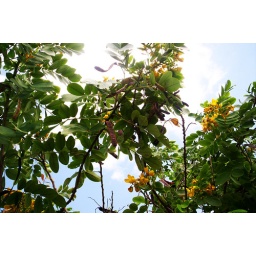
And the yellow in the flowers make her grin like she's never done so before.My favorite.* View All Sizes!!! *